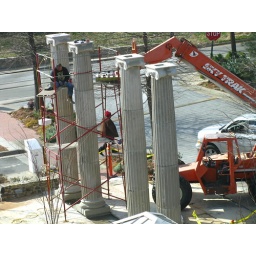
pillars from the old Carnegie library being erected in the library plaza. They were a central feature in the 1910 building razed in 1964.